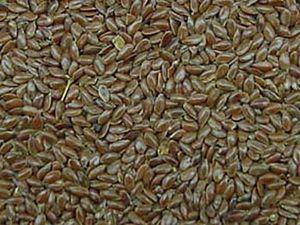
Le Dakota du Nord /da.kɔ.ta dy nɔʁ/ est un État du Midwest des États-Unis, bordé à l'ouest par le Montana, au nord par les provinces canadiennes de Saskatchewan et du Manitoba, à l'est par le Minnesota et au sud par le Dakota du Sud.